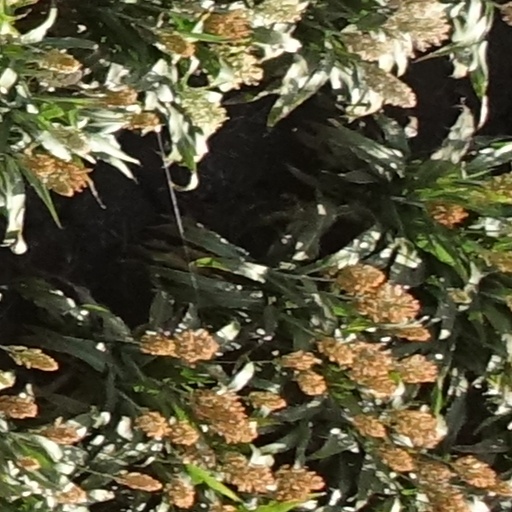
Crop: sorghum